Puerto Cabello and Valencia Railway

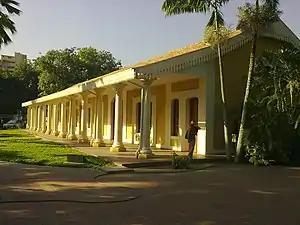
The terminus at Valencia

The railway was inaugurated in February 1888 by Guzman Blanco's successor Hermógenes López. Profitability was affected by the unstable political situation in Venezuela at the end of the 19th century; matters were particularly bad during the "revolucion legalistica", the Venezuela civil war of 1892 which brought Joaquín Crespo to power for the second time. The railway sought compensation for damage caused by civil war. Failure to pay such damages was one of the causes of the Venezuelan crisis of 1902–1903 when European powers imposed a naval blockade on Venezuela.